Nissan 350Z

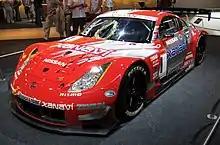
Xanavi Nissan 350Z GT at the 2006 British International Motor Show

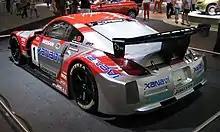
Xanavi 350Z, rear

Since its introduction in 2002, it did not take long for drivers and teams to enter a 350Z for competition when B.J. Zacharias and Michiel Schuitemaker of Schuitemaker Motorsports helped the car to make its début in the Grand-Am Cup Series at the start of the 2003 season. They have taken a few podium finishes with Unitech Racing who is also the other team to field a Z33, but effort was proved to be successful under the name of "Geddings Racing" scoring wins along with the other current Grand-Am entrant East Competition Promotorsport. The Grand-Am Cup car has also been used in the new FIA GT4 European Cup. Schuitemaker Motorsports with drivers Michiel Schuitemaker and BJ Zacharias won 3rd place in the '03 Grand-Am Cup season. The following year, they improved and finished in 2nd place. After winning 3rd overall in the '03 season, Nissan had Wright Tuning build a new 350Z race car for the '04 season. This car differed from the '03 car in that it was completely stripped and seam welded. The cage was lighter and stiffer by using different diameter tubing where possible. The car used a Menard's built engine with a Pectel engine management system. Overall racing weight was which was the minimum allowable weight for its class. The '04 chassis proved to be the most successful chassis to run in Grand-Am to date. The '03 chassis was sold to a French team with Edouardo Atkatlan as the driver. It still competes in the European "Fun Races" today, winning 2nd place in the inaugural '07 race in Madrid, Spain.